Counts of Ortenburg

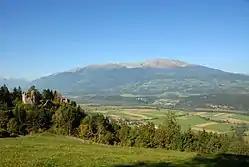
Ruins of Ortenburg Castle overlooking the Lurnfeld Valley of the Drava

Struggling for autonomy against the Carinthian dukes from the House of Sponheim and their Meinhardiner successors, the Ortenburgs avoided open conflict. In 1306, when the Meinhardiner duke Henry of Carinthia reached for the Bohemian crown, the Ortenburgs supported his rival Rudolf I of Habsburg. Soon after, their immediate rights were acknowledged by the Habsburg king Albert I of Germany, and later confirmed by Emperor Sigismund in a 1420 deed. Two years before however, the last Count Frederick III of Ortenburg had died without heirs and his estates were inherited by Count Hermann II of Celje ("Cilli").